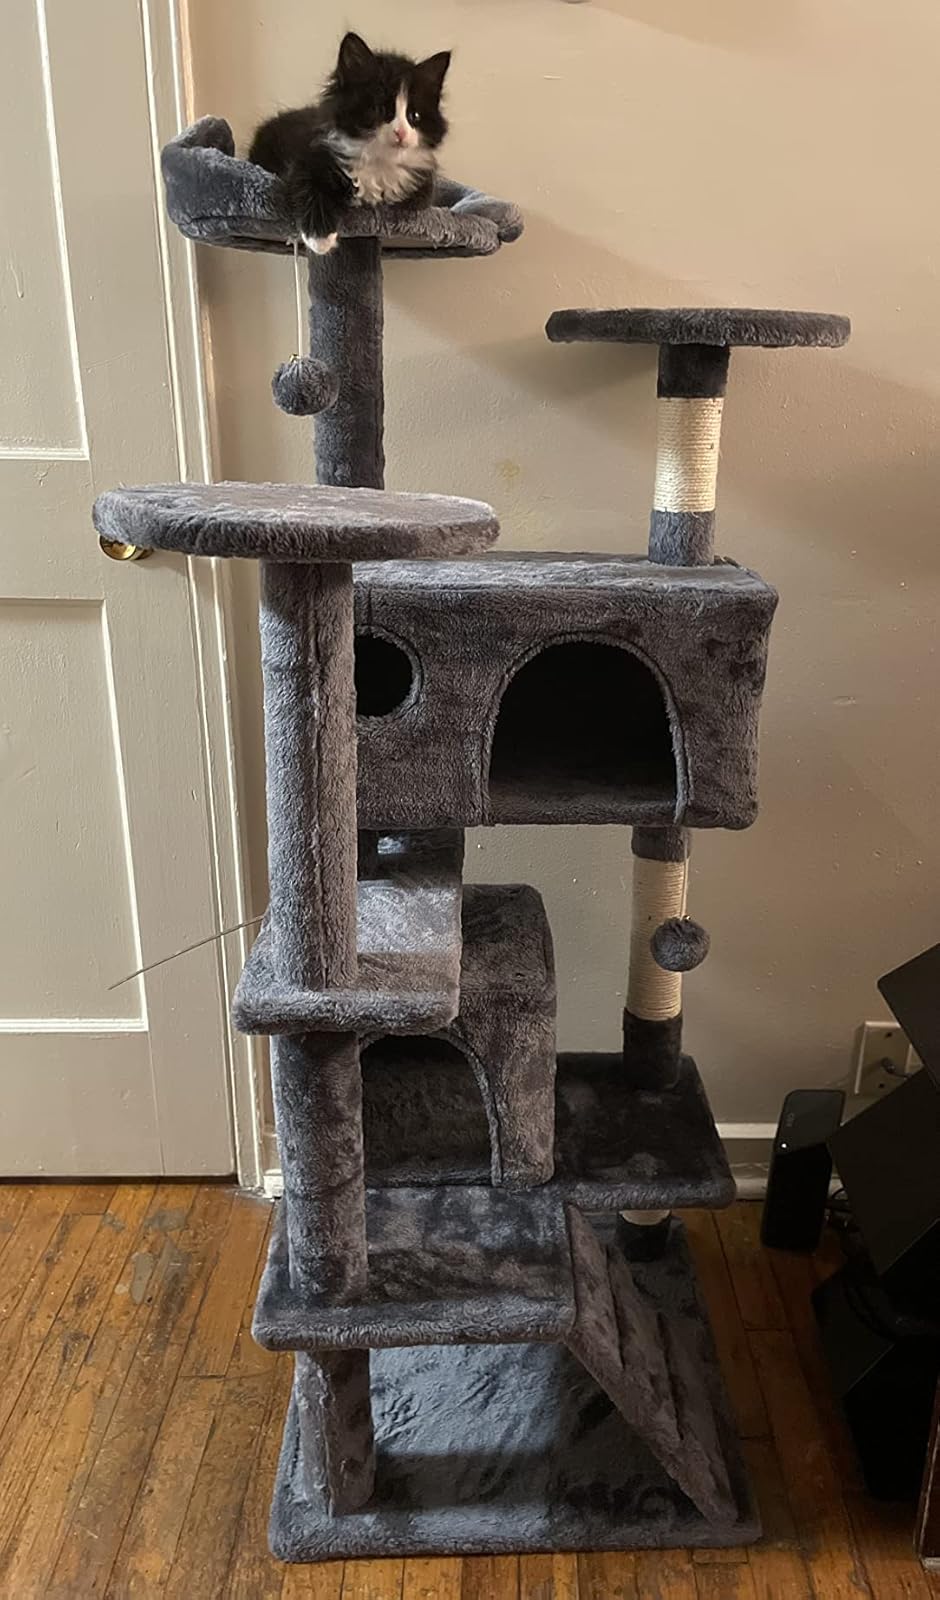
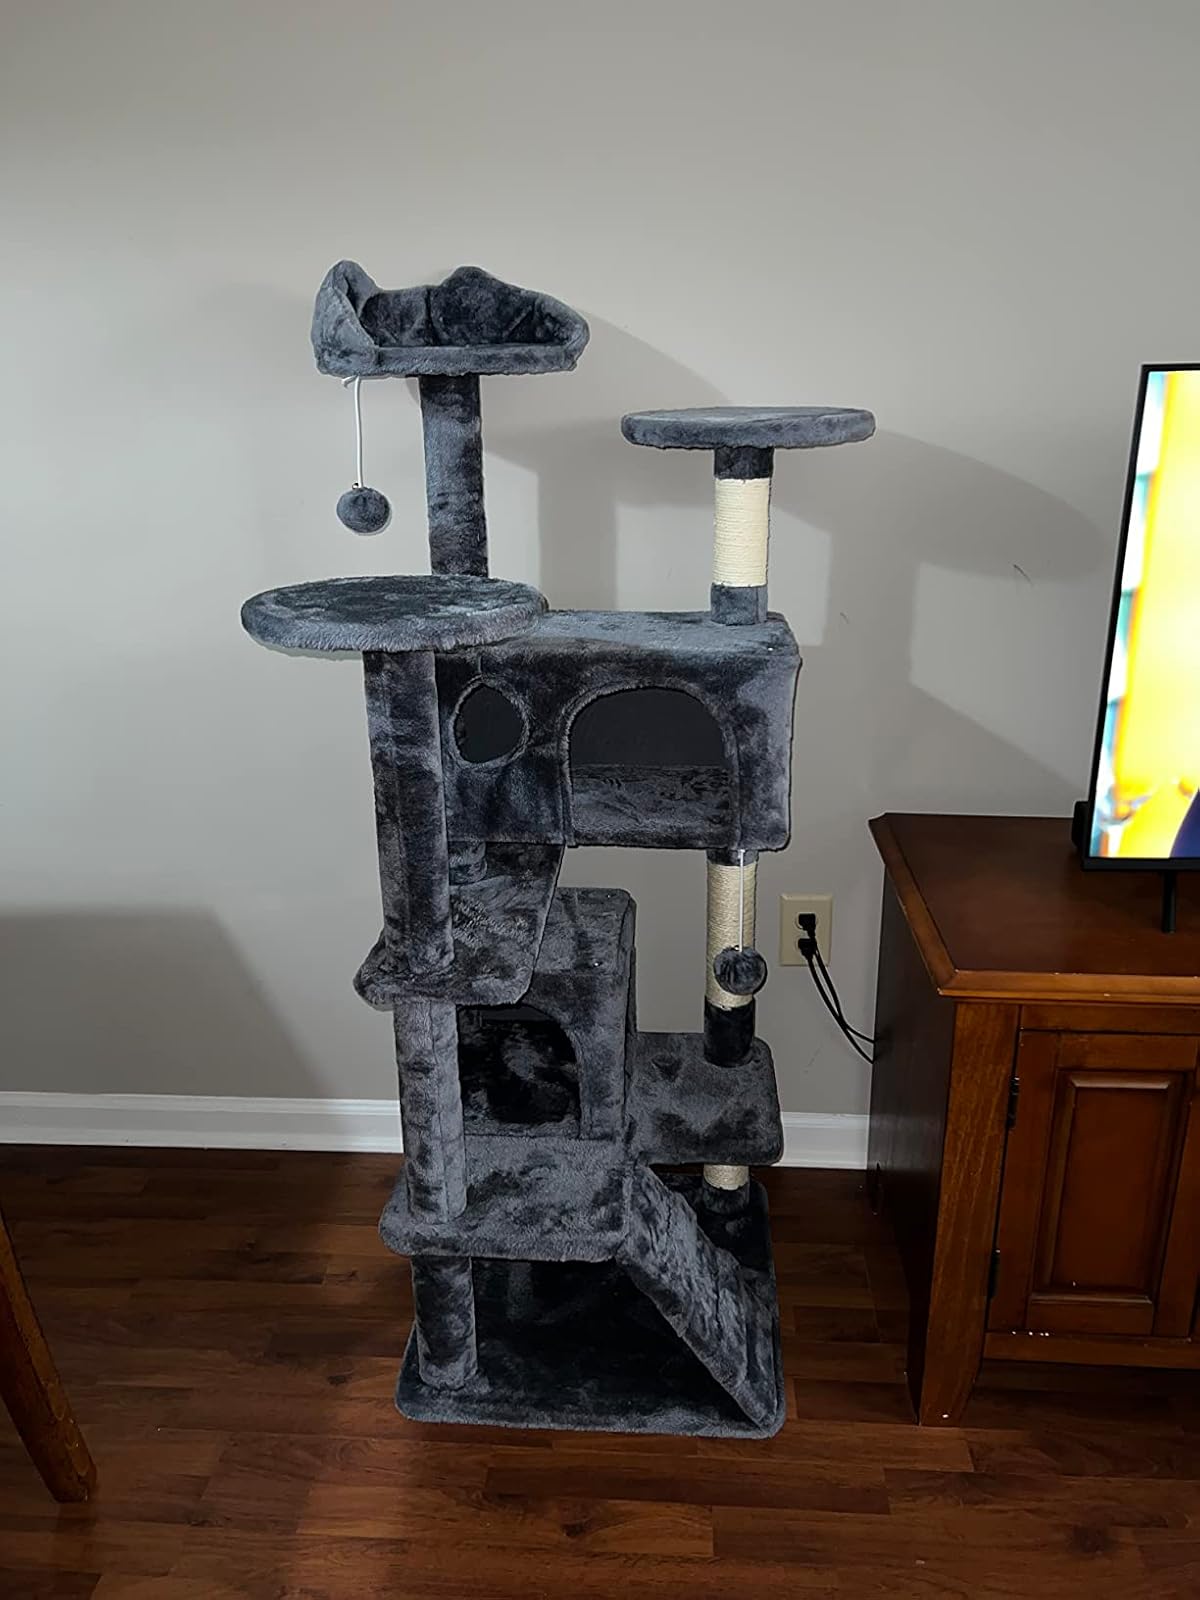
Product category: items_cat tree
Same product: yes